Postage stamps and postal history of Lithuania

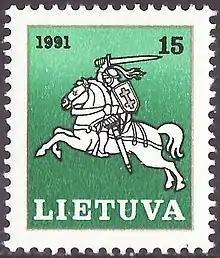
A 1991 stamp of Lithuania depicting Vytis, an armour-clad knight on horseback holding a sword and shield

This is a survey of the postage stamps and postal history of Lithuania.